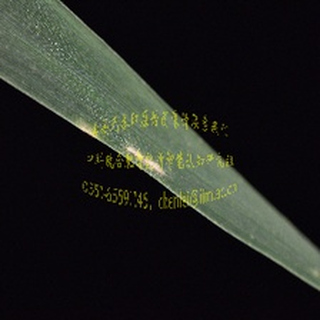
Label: wheat_mildew